Toyota T100

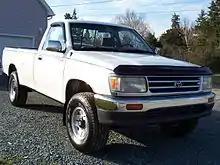
1993 Toyota T100 4X4 SR5

As Toyota established itself in the North American compact pickup truck market in the 1980s through 1990s, the company offered a truck that was larger than the compact as an alternative to the traditional North American full-size pickup truck market. North American Toyota dealers had long been requesting a full-sized Toyota truck, especially in light of the high percentage of Toyota Pickup owners who moved on to domestic full-sized trucks. The T100 reflected a philosophy of designing products specifically for localized international markets, where traditional products sold and made in Japan wouldn't sell well. This approach is also demonstrated with the introduction of the mid-size Toyota Camry (XV10) which was larger than the compact Toyota Camry (V30) in 1991, and again in 1997 when the Toyota Sienna replaced the slow selling Toyota Previa.